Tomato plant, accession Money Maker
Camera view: vertical (180 deg); turntable rotation: 180 degrees
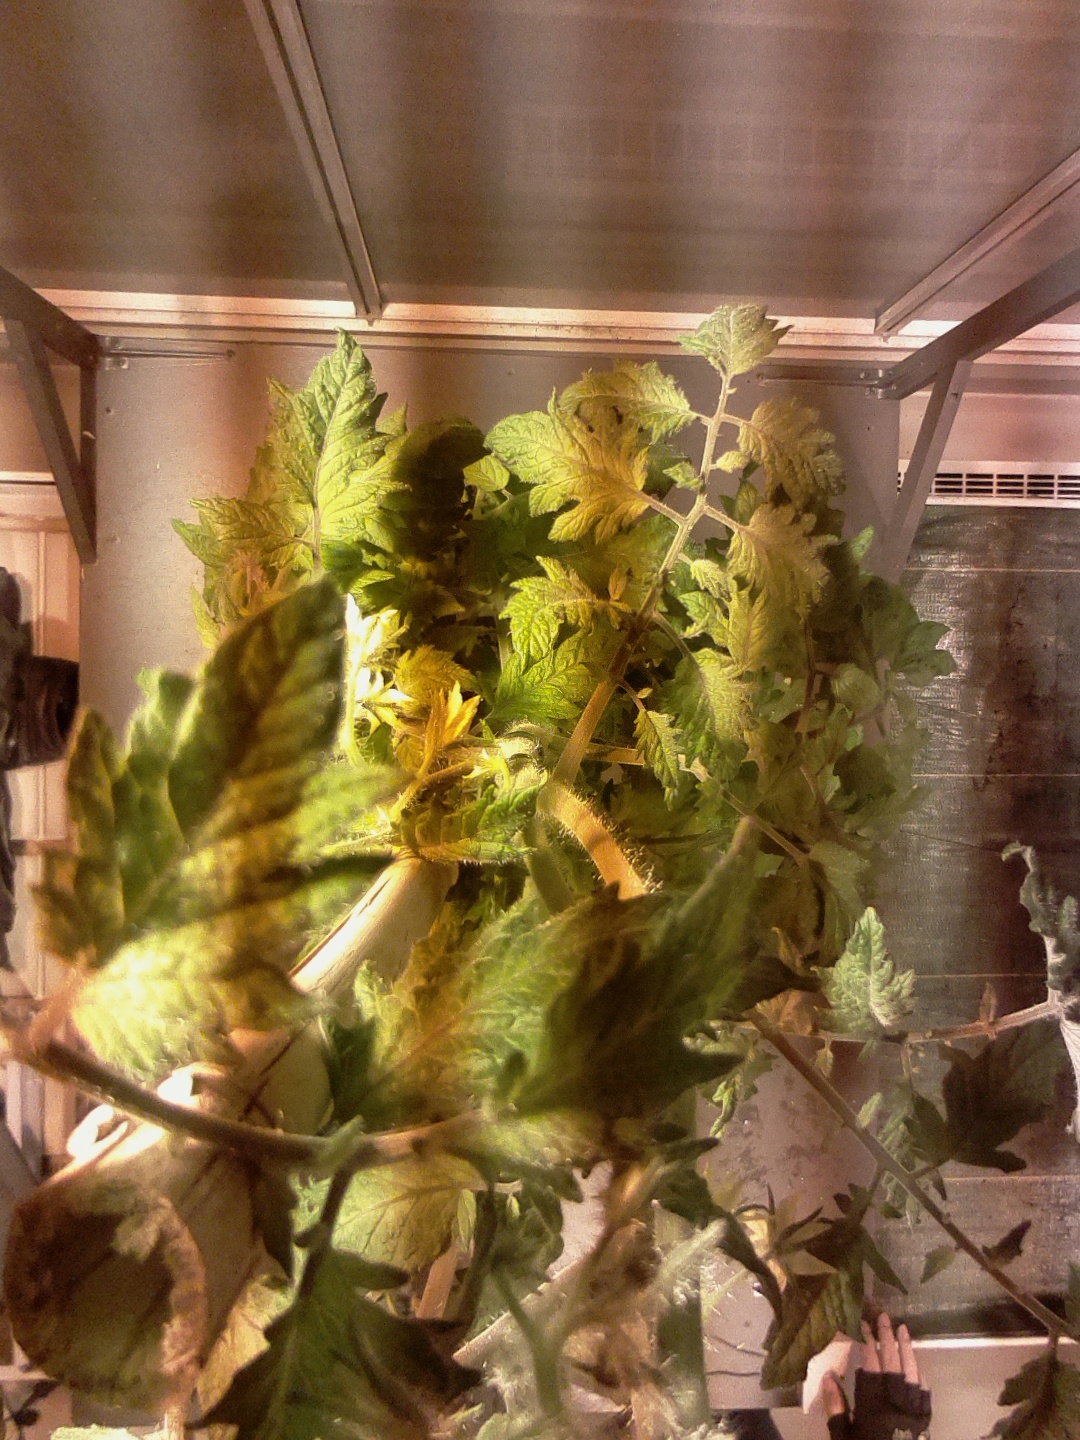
BBCH growth stage 73: 30%-40% of final fruit size